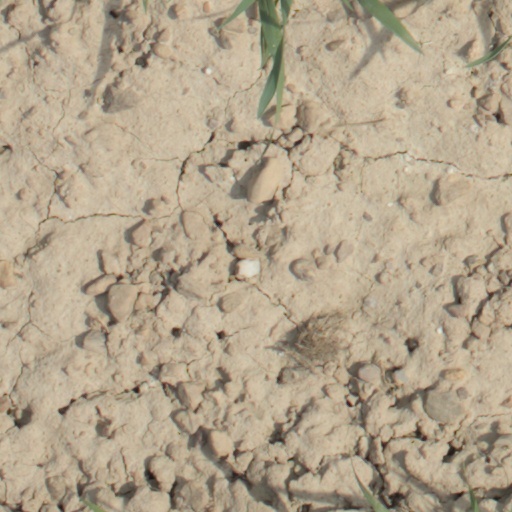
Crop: wheat